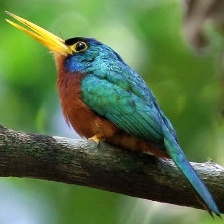
Species: GREAT JACAMAR
Scientific name: JACAMEROPS AUREUS